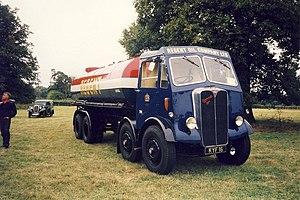
AEC, acronyme de Associated Equipment Company, était un constructeur anglais d'autobus, de trolleybus et de camions. La société a été créée en 1912 et est passée sous le contrôle de Leyland Motor Corporation en 1962, elle a poursuivi son activité jusqu'à la disparition de British Leyland en 1979. Les véhicules ont été commercialisés sous la marque AEC sauf dans plusieurs pays d'Amérique latine sous la marque ACLO. Le siège social était basé à Southall dans le borough londonien d'Ealing.